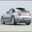
Label: automobile